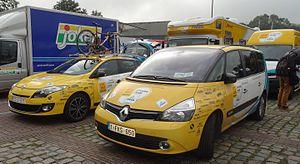
Reportage photographique réalisé le mercredi 27 août à l'occasion du départ de la Druivenkoers Overijse 2014 à Huldenberg, Belgique.
La saison 2014 de l'équipe cycliste Telenet-Fidea est la douzième de cette équipe.